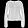
Label: Shirt